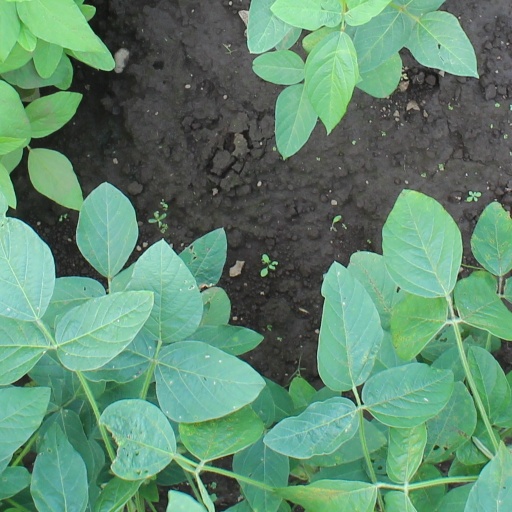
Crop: soybean